Henry Stuart, Lord Darnley

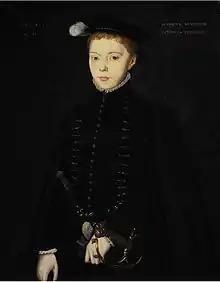
Lord Darnley aged about nine, by Hans Eworth. Scottish National Portrait Gallery, Edinburgh.

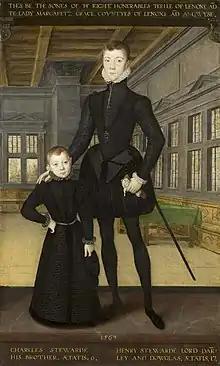
An oil on panel painting from 1563 by Hans Eworth of Henry Stuart, Lord Darnley, and his brother Charles Stuart in a grand interior based on a print by Hans Vredeman de Vries which may reflect Temple Newsam's Great Chamber

Henry Stuart, Lord Darnley was born at Temple Newsam, Leeds, in the West Riding of Yorkshire, England, in 1546. Henry was initially believed to be born on 5 December 1545, but more recent research suggests he was born in 1546, as his mother had given birth in late February 1545. In a letter from March 1566, his age was given as nineteen.